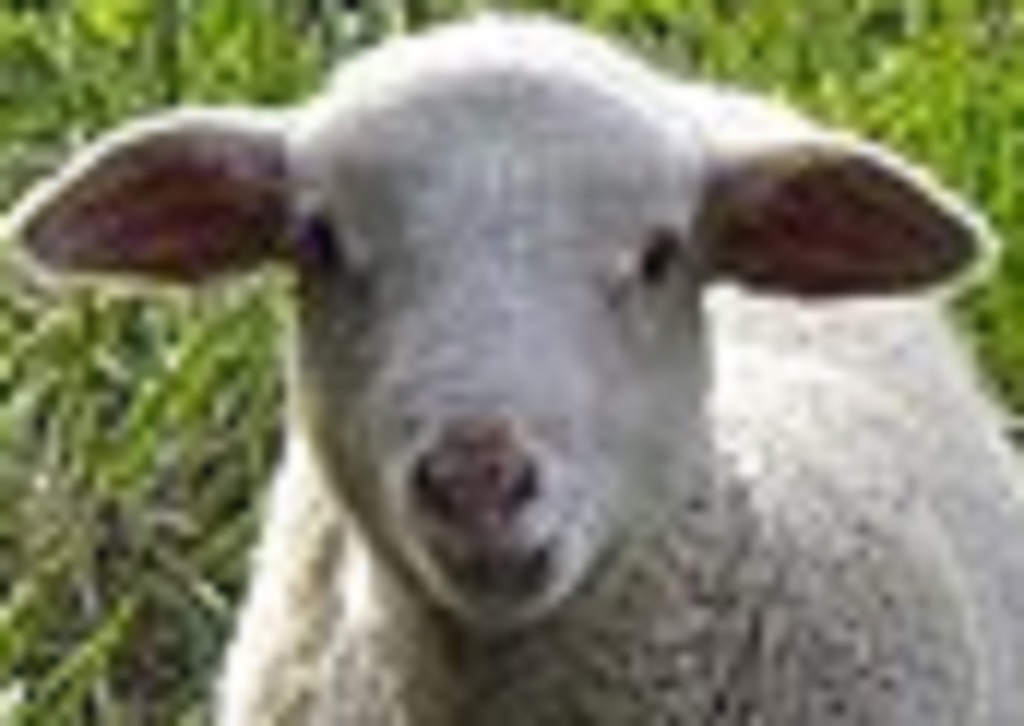
Label: no pain